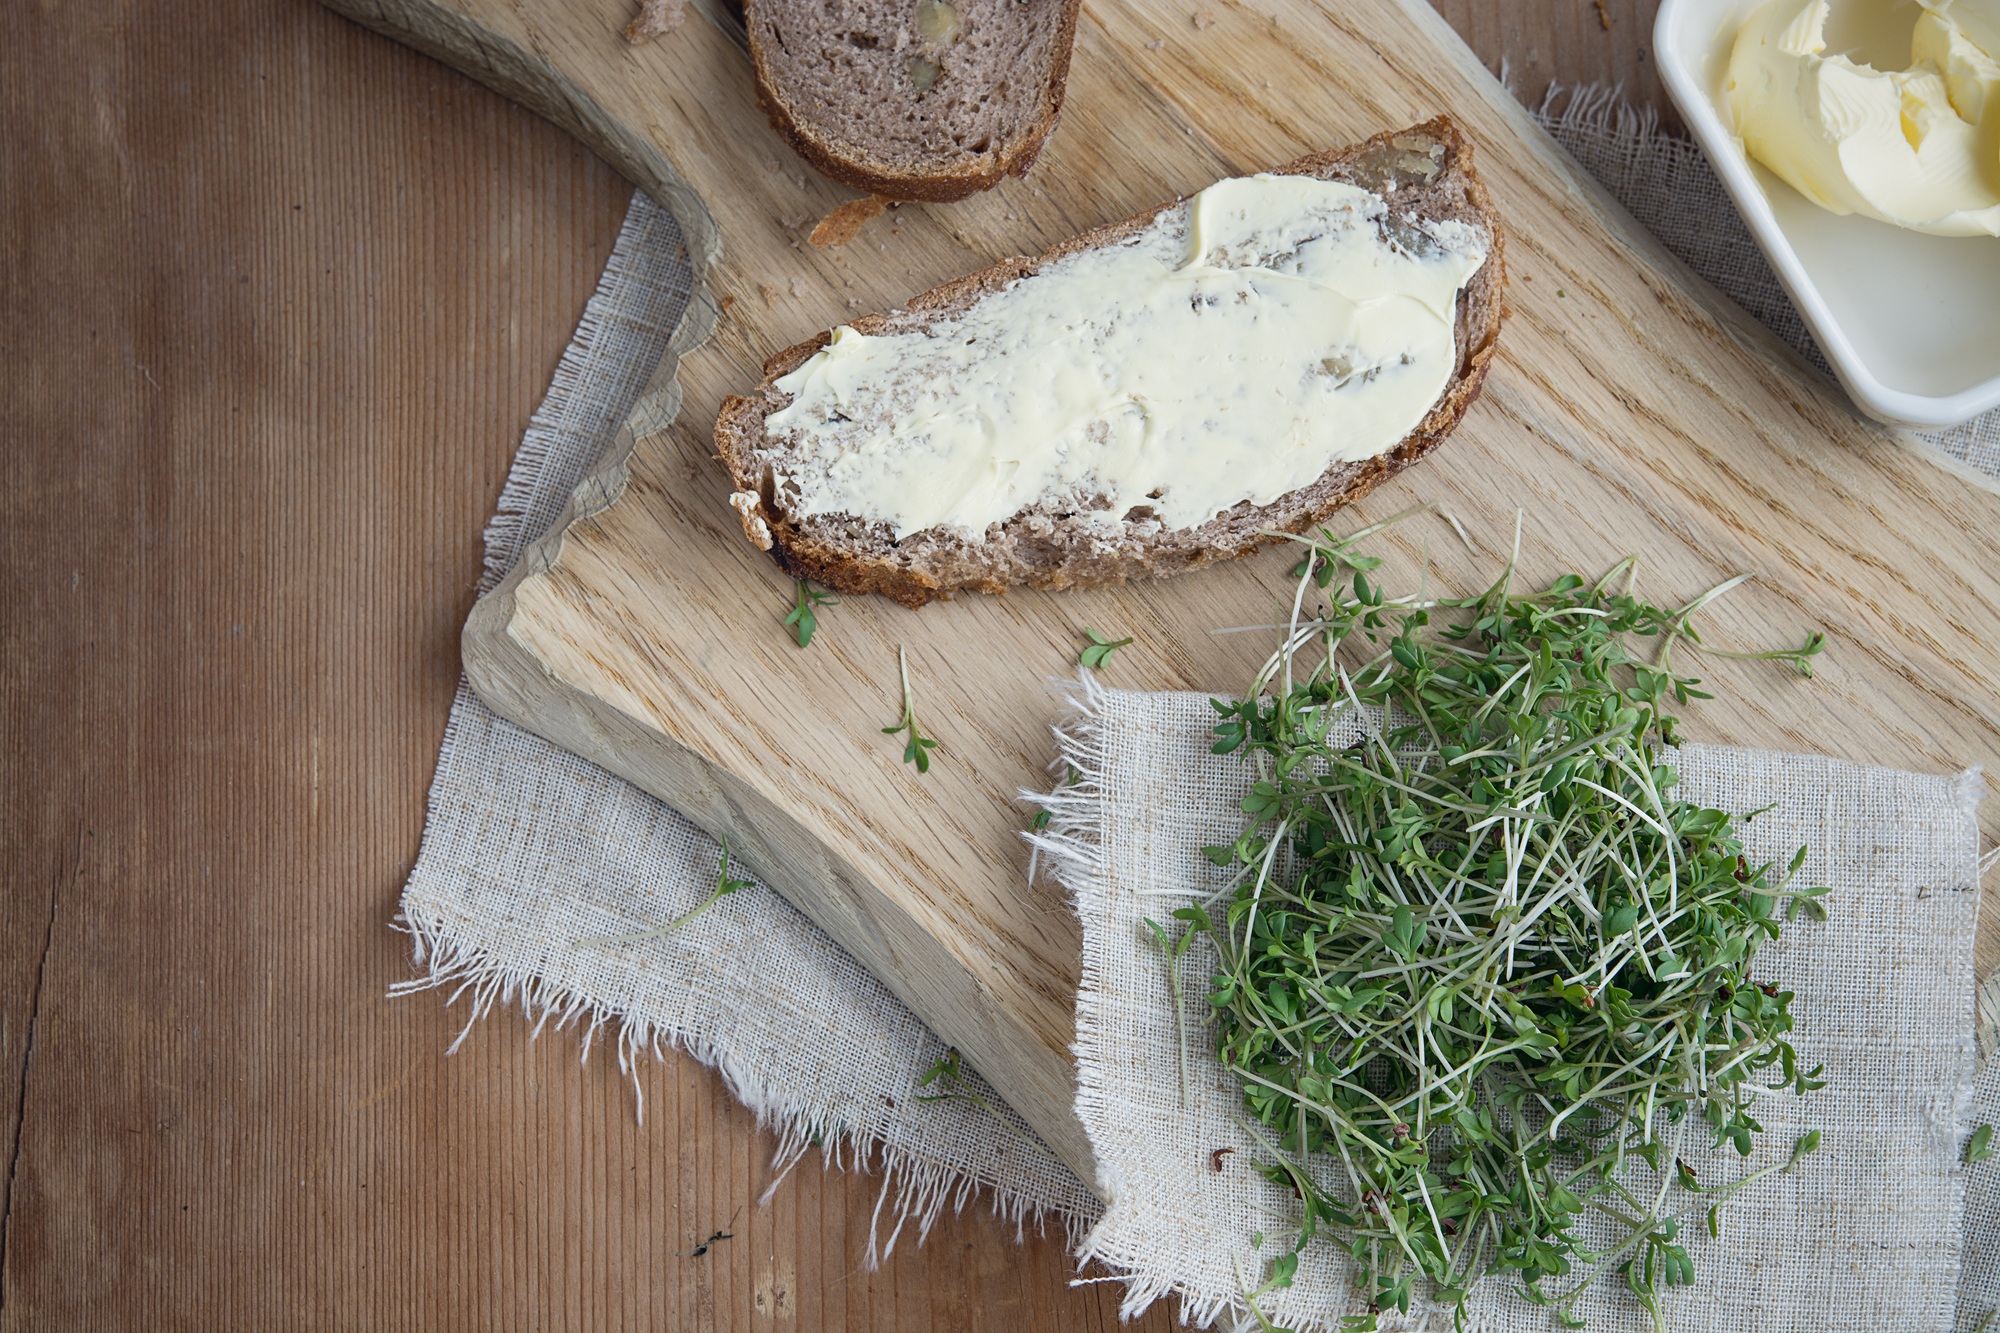
plant, dish, food, green, herb, produce, vegetable, baking, close, bread, butter, coconut, cutting board, herbs, natural product, rosemary, text freedom, cress, country life, wooden board, bread and butter, grass family